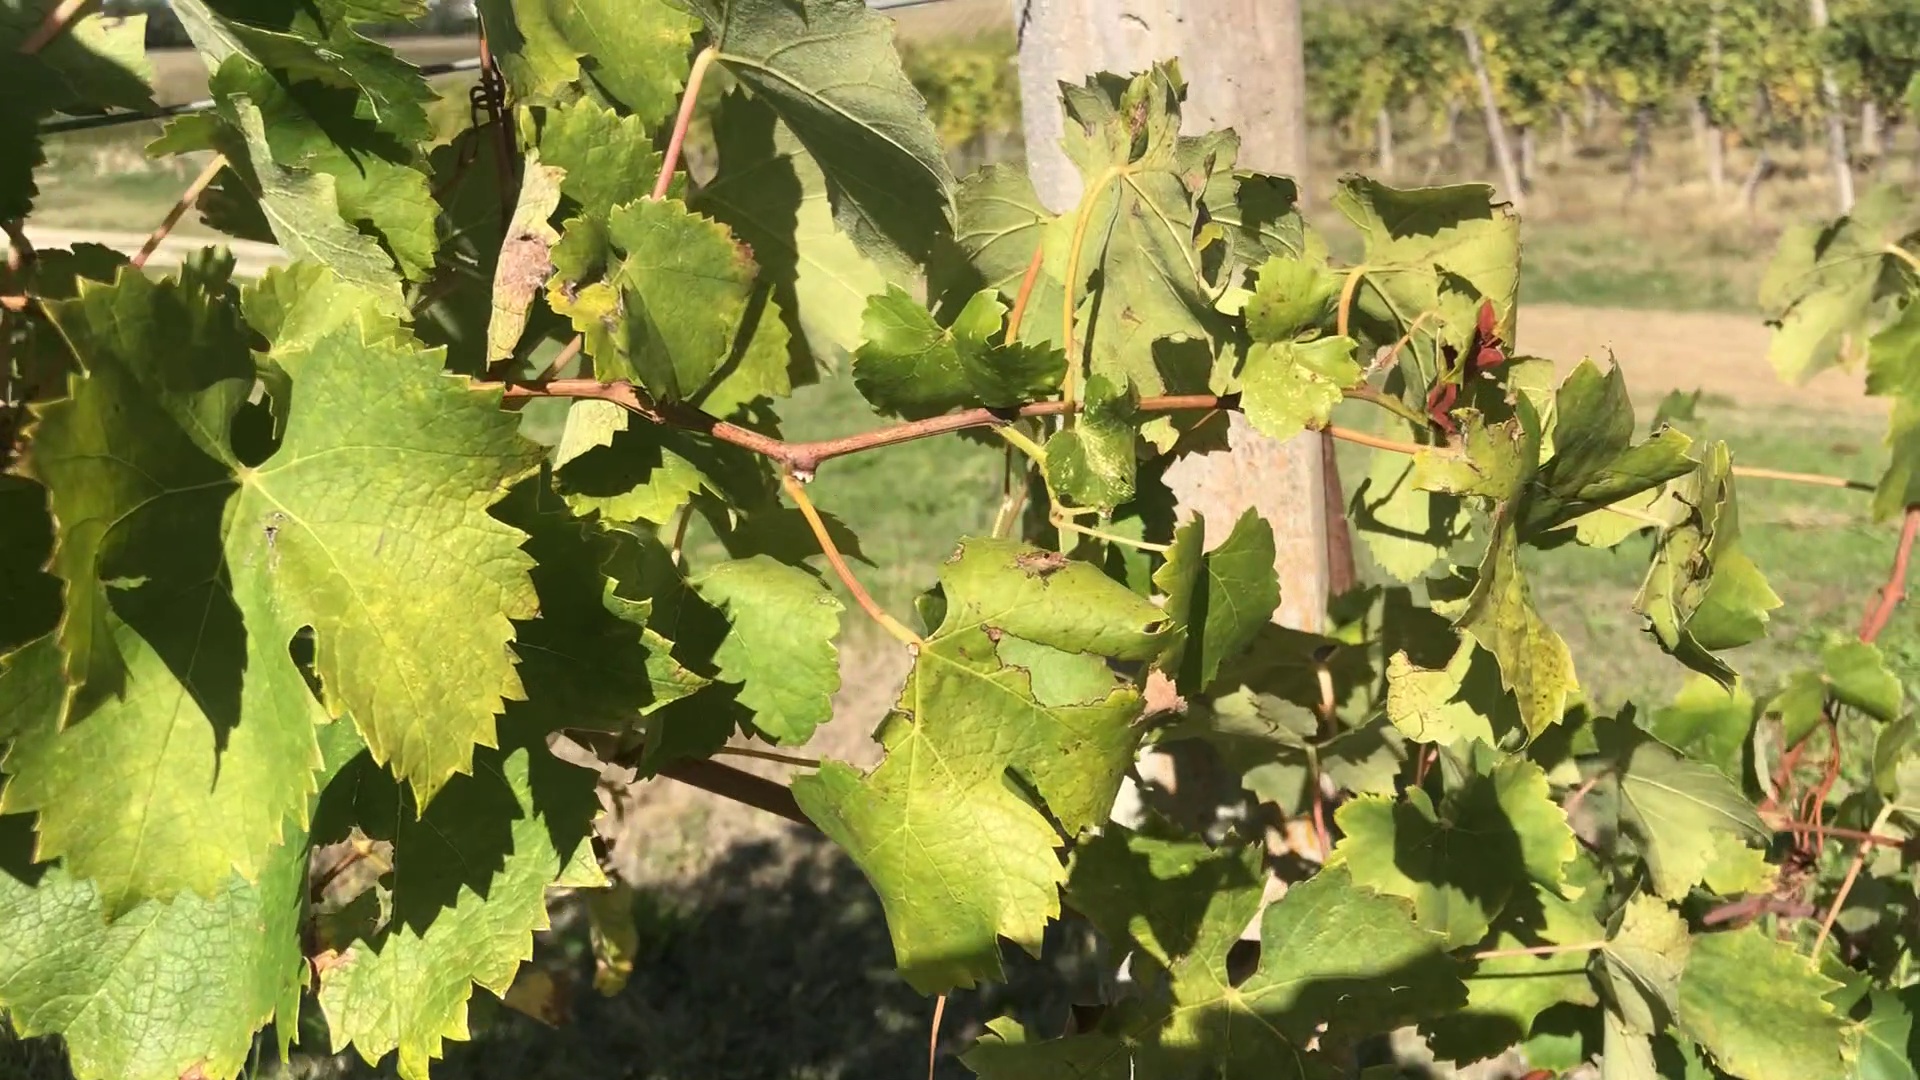
Label: healthy